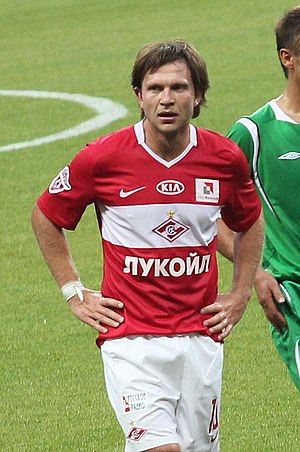
Ivan Saenko
Ivan Ivanovitj Saenko er en tidligere russisk fodboldspiller, der spillede som venstre kant. Han spillede i sin karriere for blandt andet de tyske klubber Karlsruhe og FC Nürnberg samt i hjemmelandet hos Spartak Moskva og Fakel Voronezh.